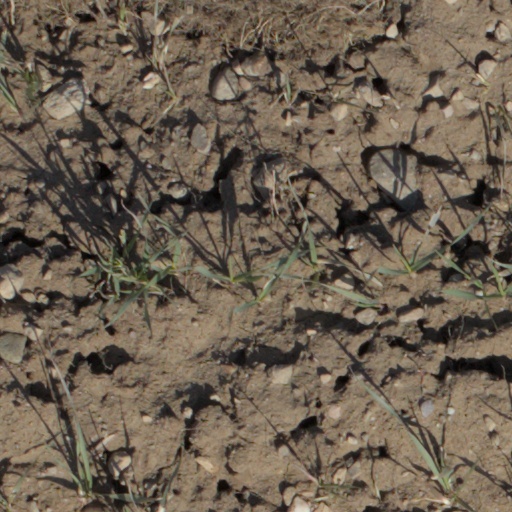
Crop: wheat